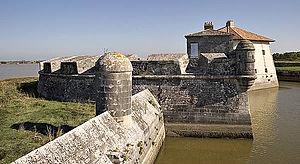
Fort Lupin - Charente-Maritime Photo issue de ma banque d'images
Le fort Lupin est une fortification située sur la rive sud de la Charente en aval de Rochefort, à quatre kilomètres environ de l'embouchure du fleuve. Il est situé au lieudit Lupin sur le territoire de la commune de Saint-Nazaire-sur-Charente, dans le département de la Charente-Maritime, en France.